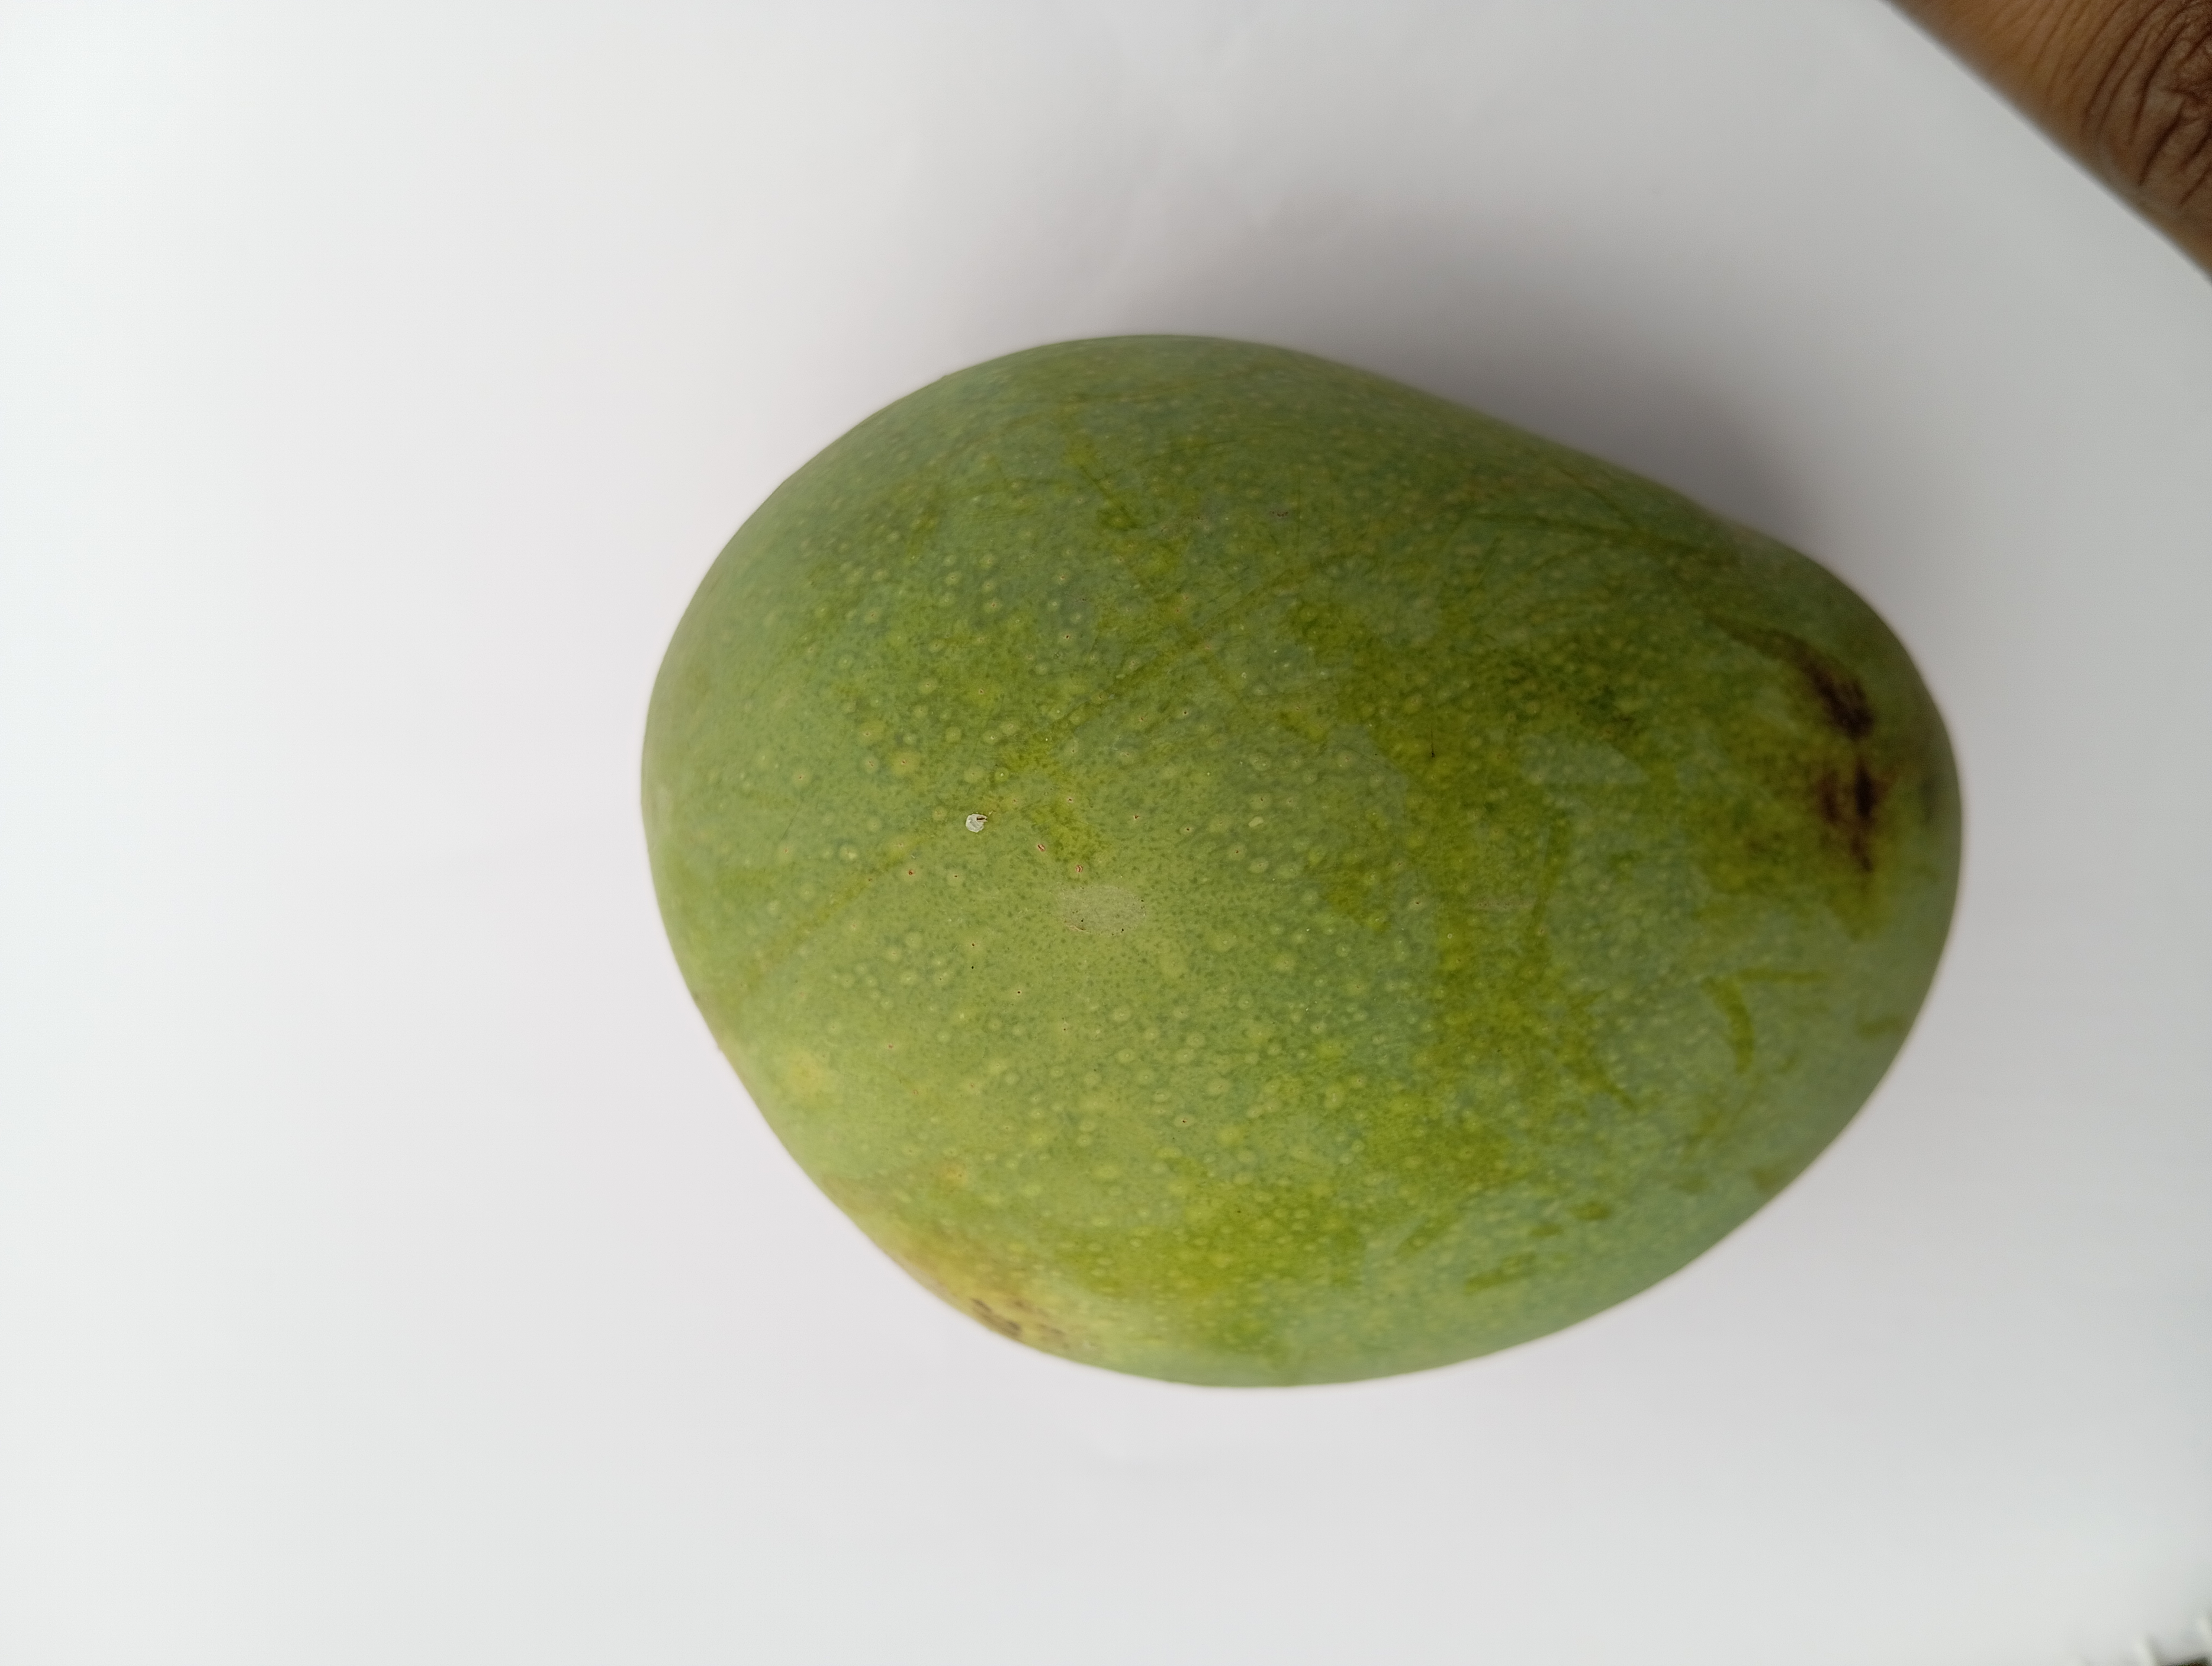
Mango variety: Himsagar